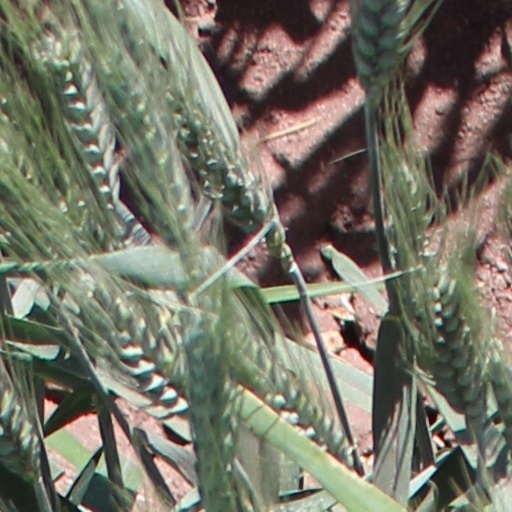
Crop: wheat